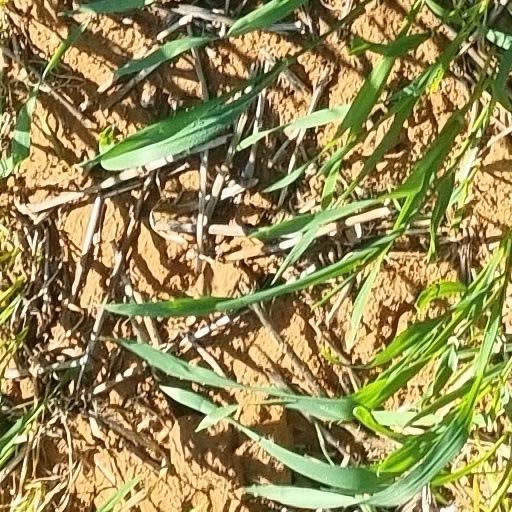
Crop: wheat